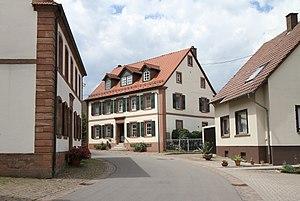
Schmitshausen est une municipalité de la Verbandsgemeinde Wallhalben, dans l'arrondissement du Palatinat-Sud-Ouest, en Rhénanie-Palatinat, dans l'ouest de l'Allemagne.